Red dress effect

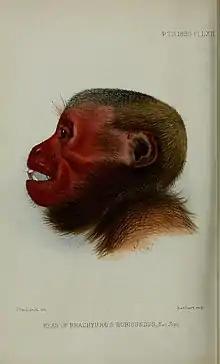
Red face uakari monkey.

The red dress effect, which can be broadened to the general red-attraction effect, the red-romance effect, or the romantic red effect, is a phenomenon in which the color red increases physical attraction, sexual desire, and romantic sentiments in comparison to other colors.